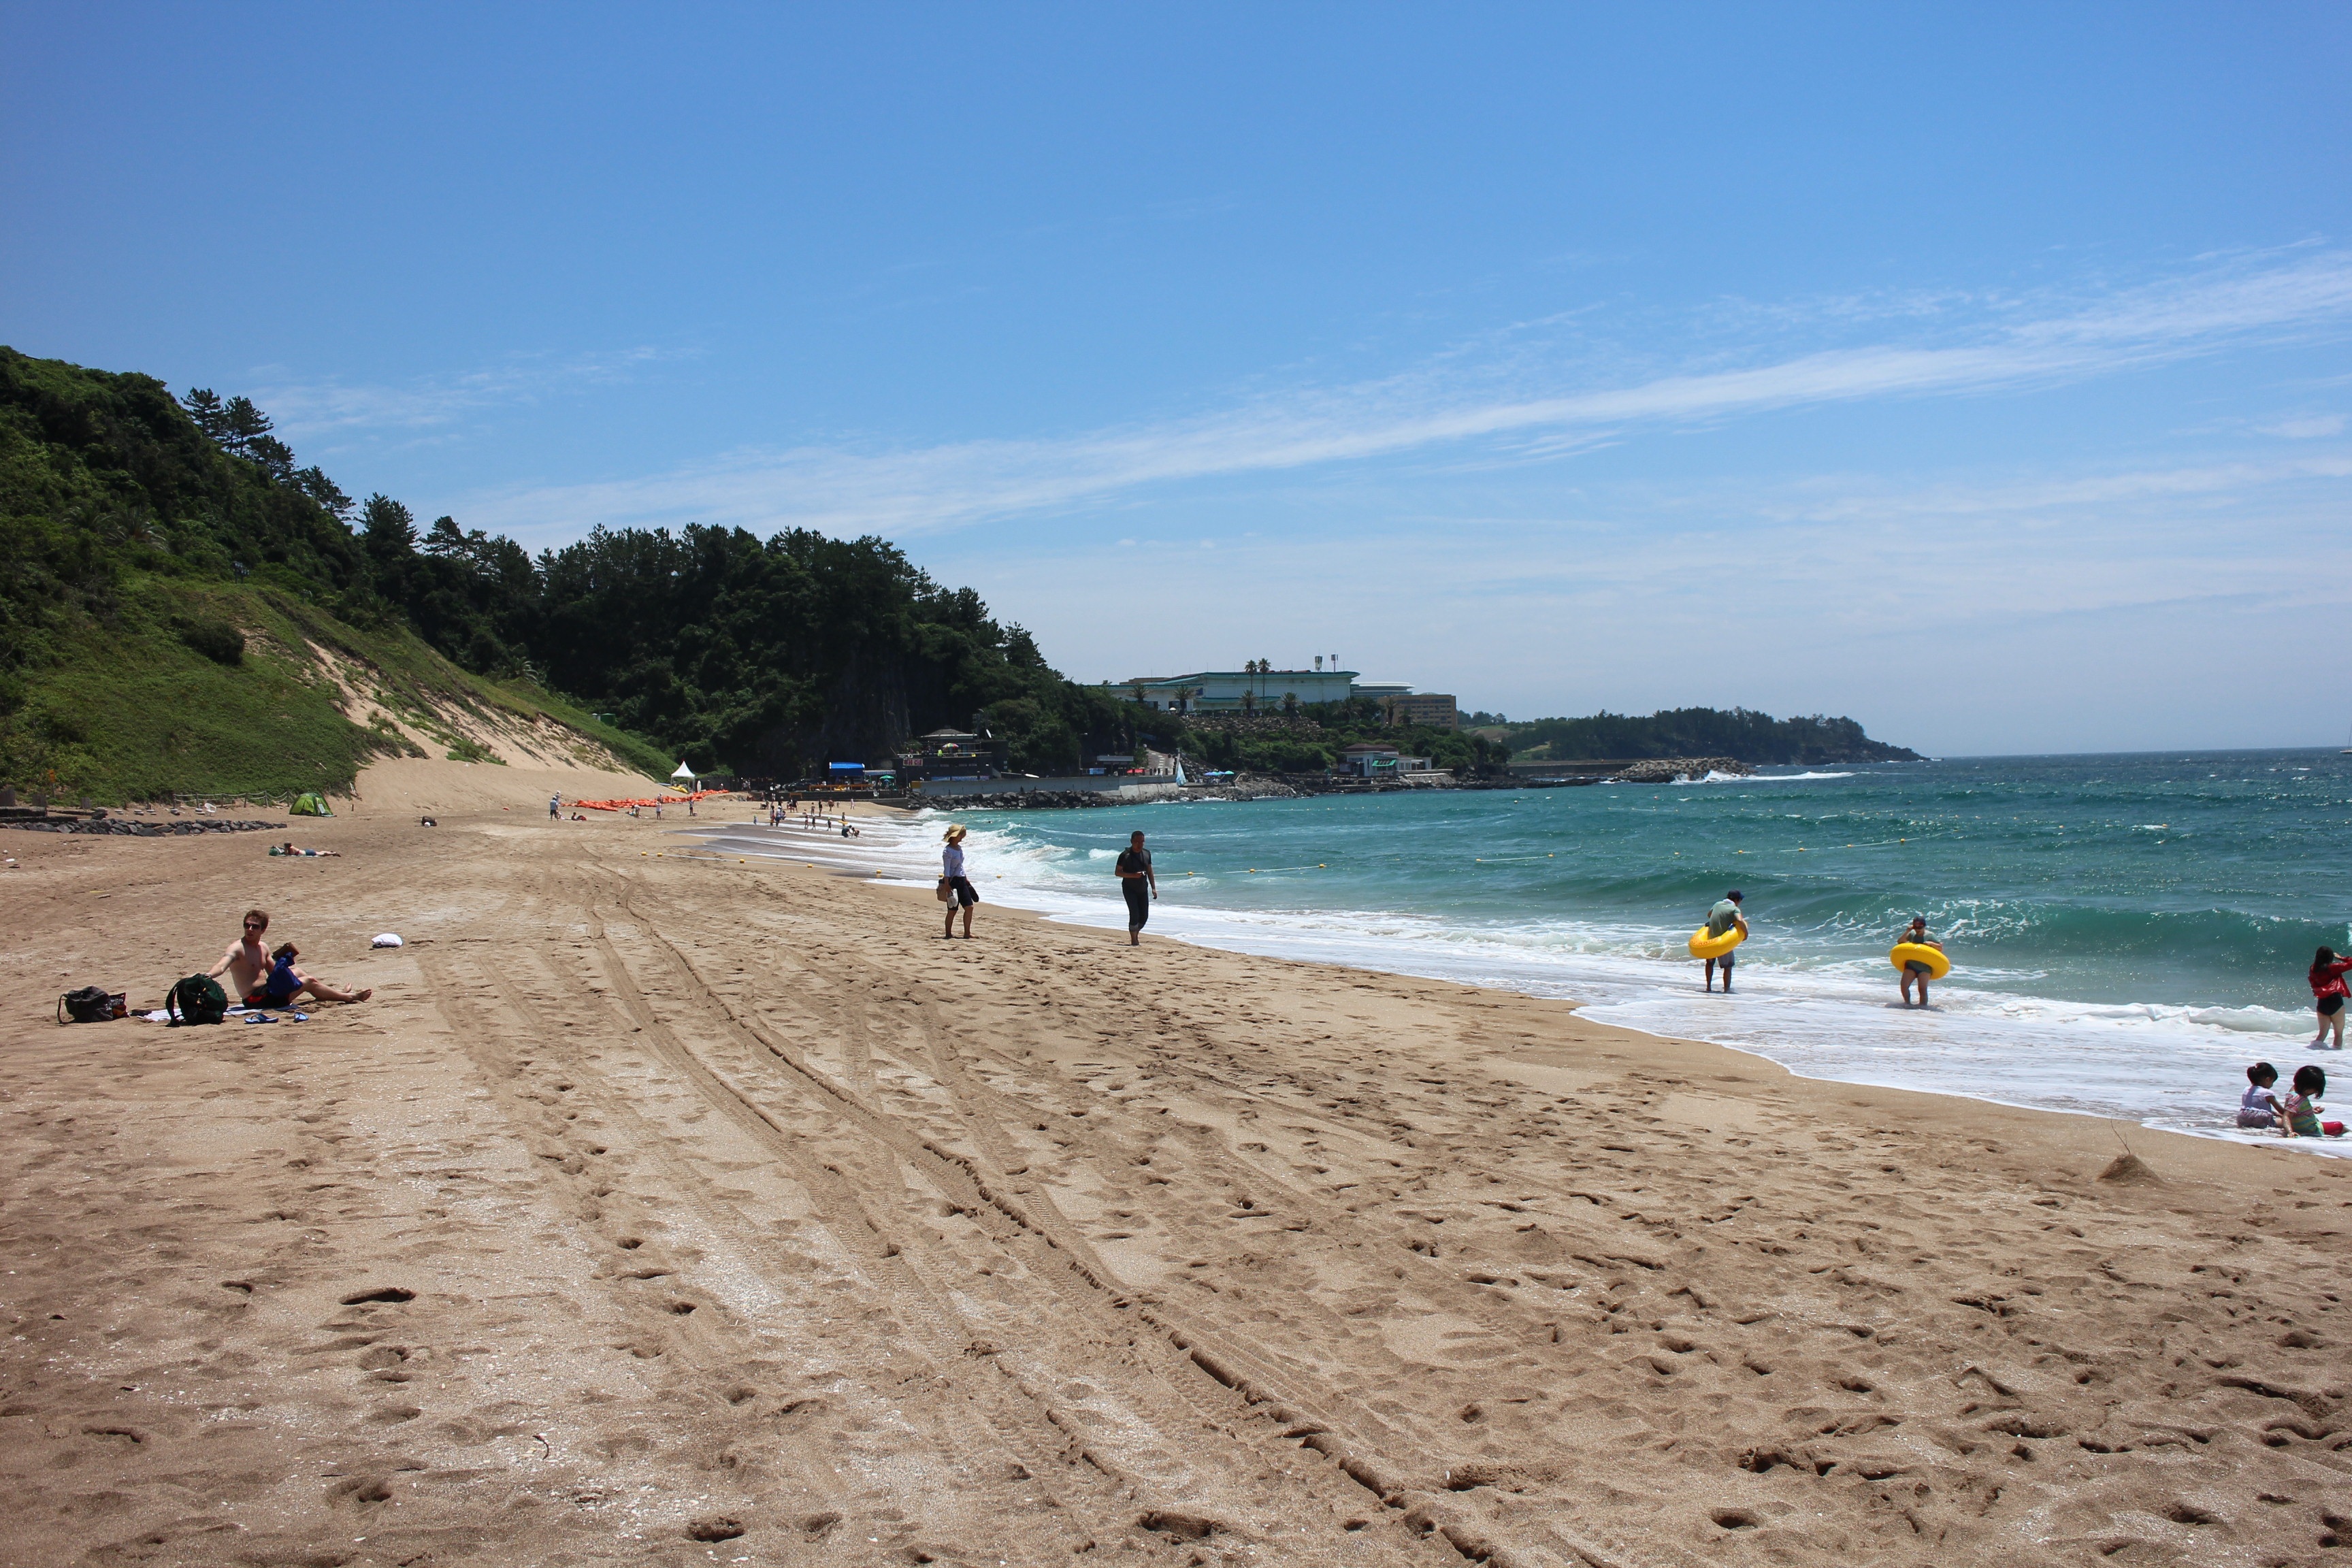
beach, sea, coast, sand, ocean, shore, vacation, chinese, bay, body of water, sandy, waves, cape, jeju, day after tomorrow